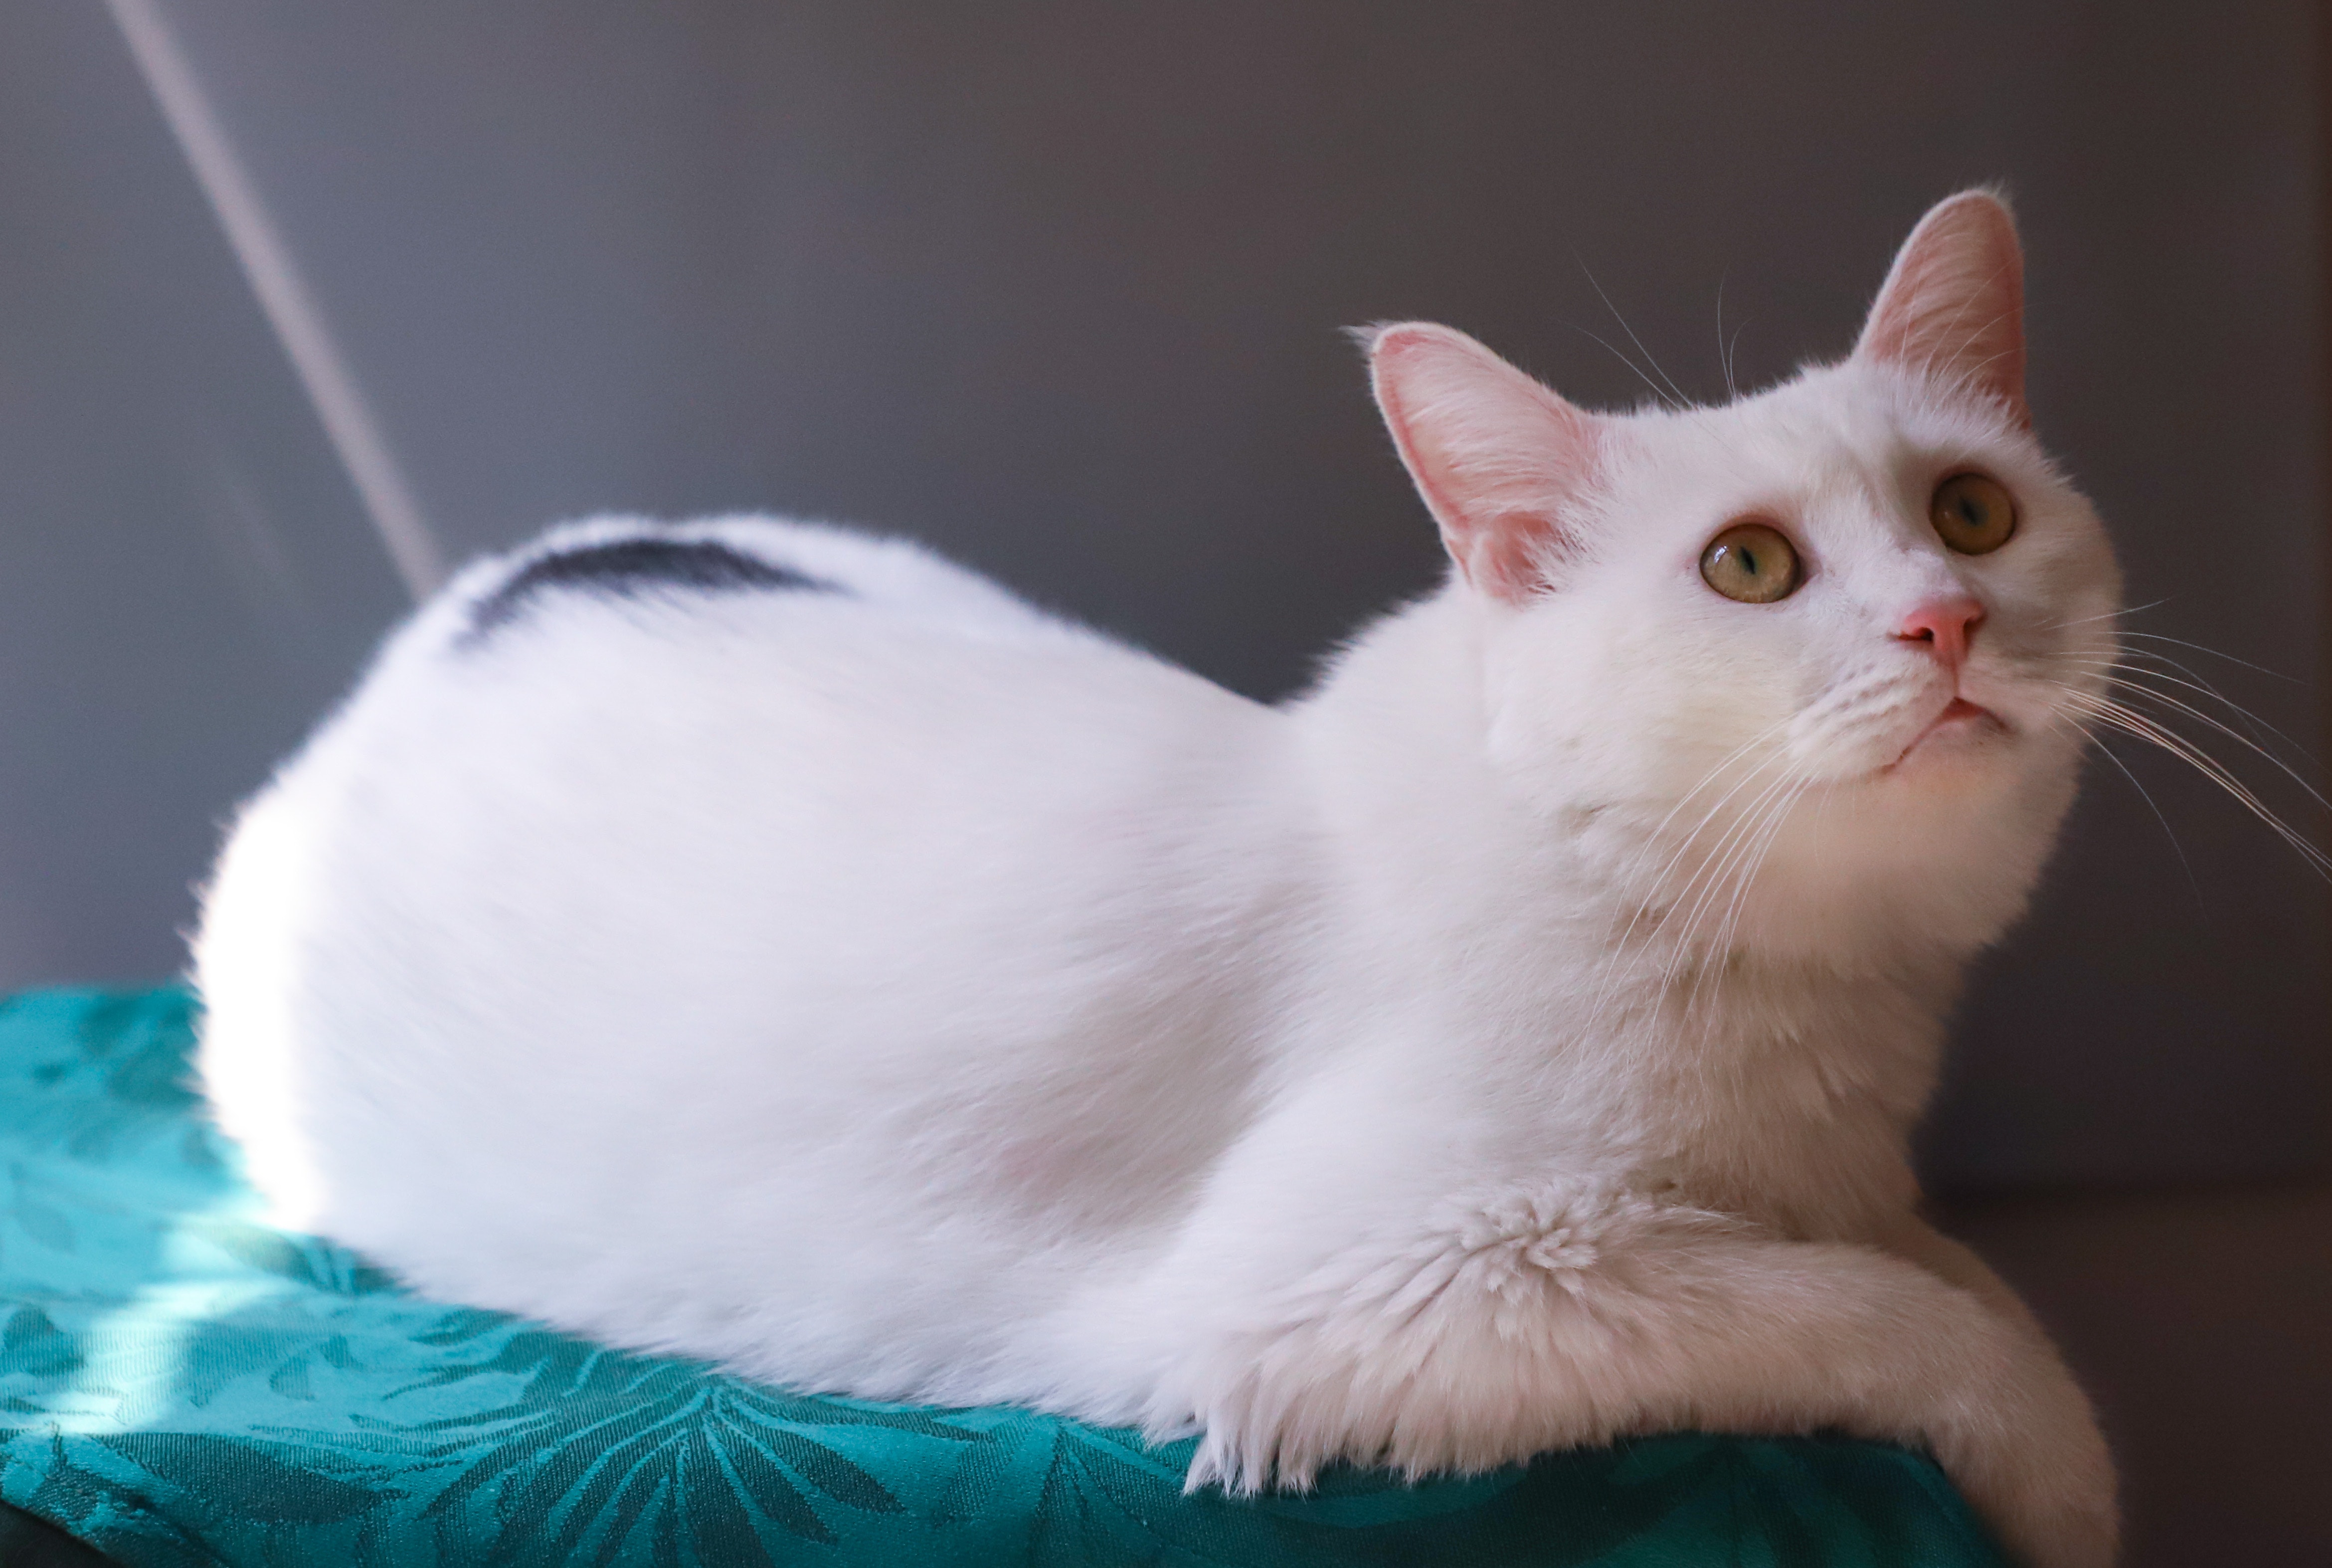
cat, mammal, vertebrate, small to medium sized cats, felidae, whiskers, carnivore, turkish angora, turkish van, kitten, ragdoll, khao manee, colorpoint shorthair, fur, asian, japanese bobtail, javanese, burmilla, tail, napoleon cat, fawn